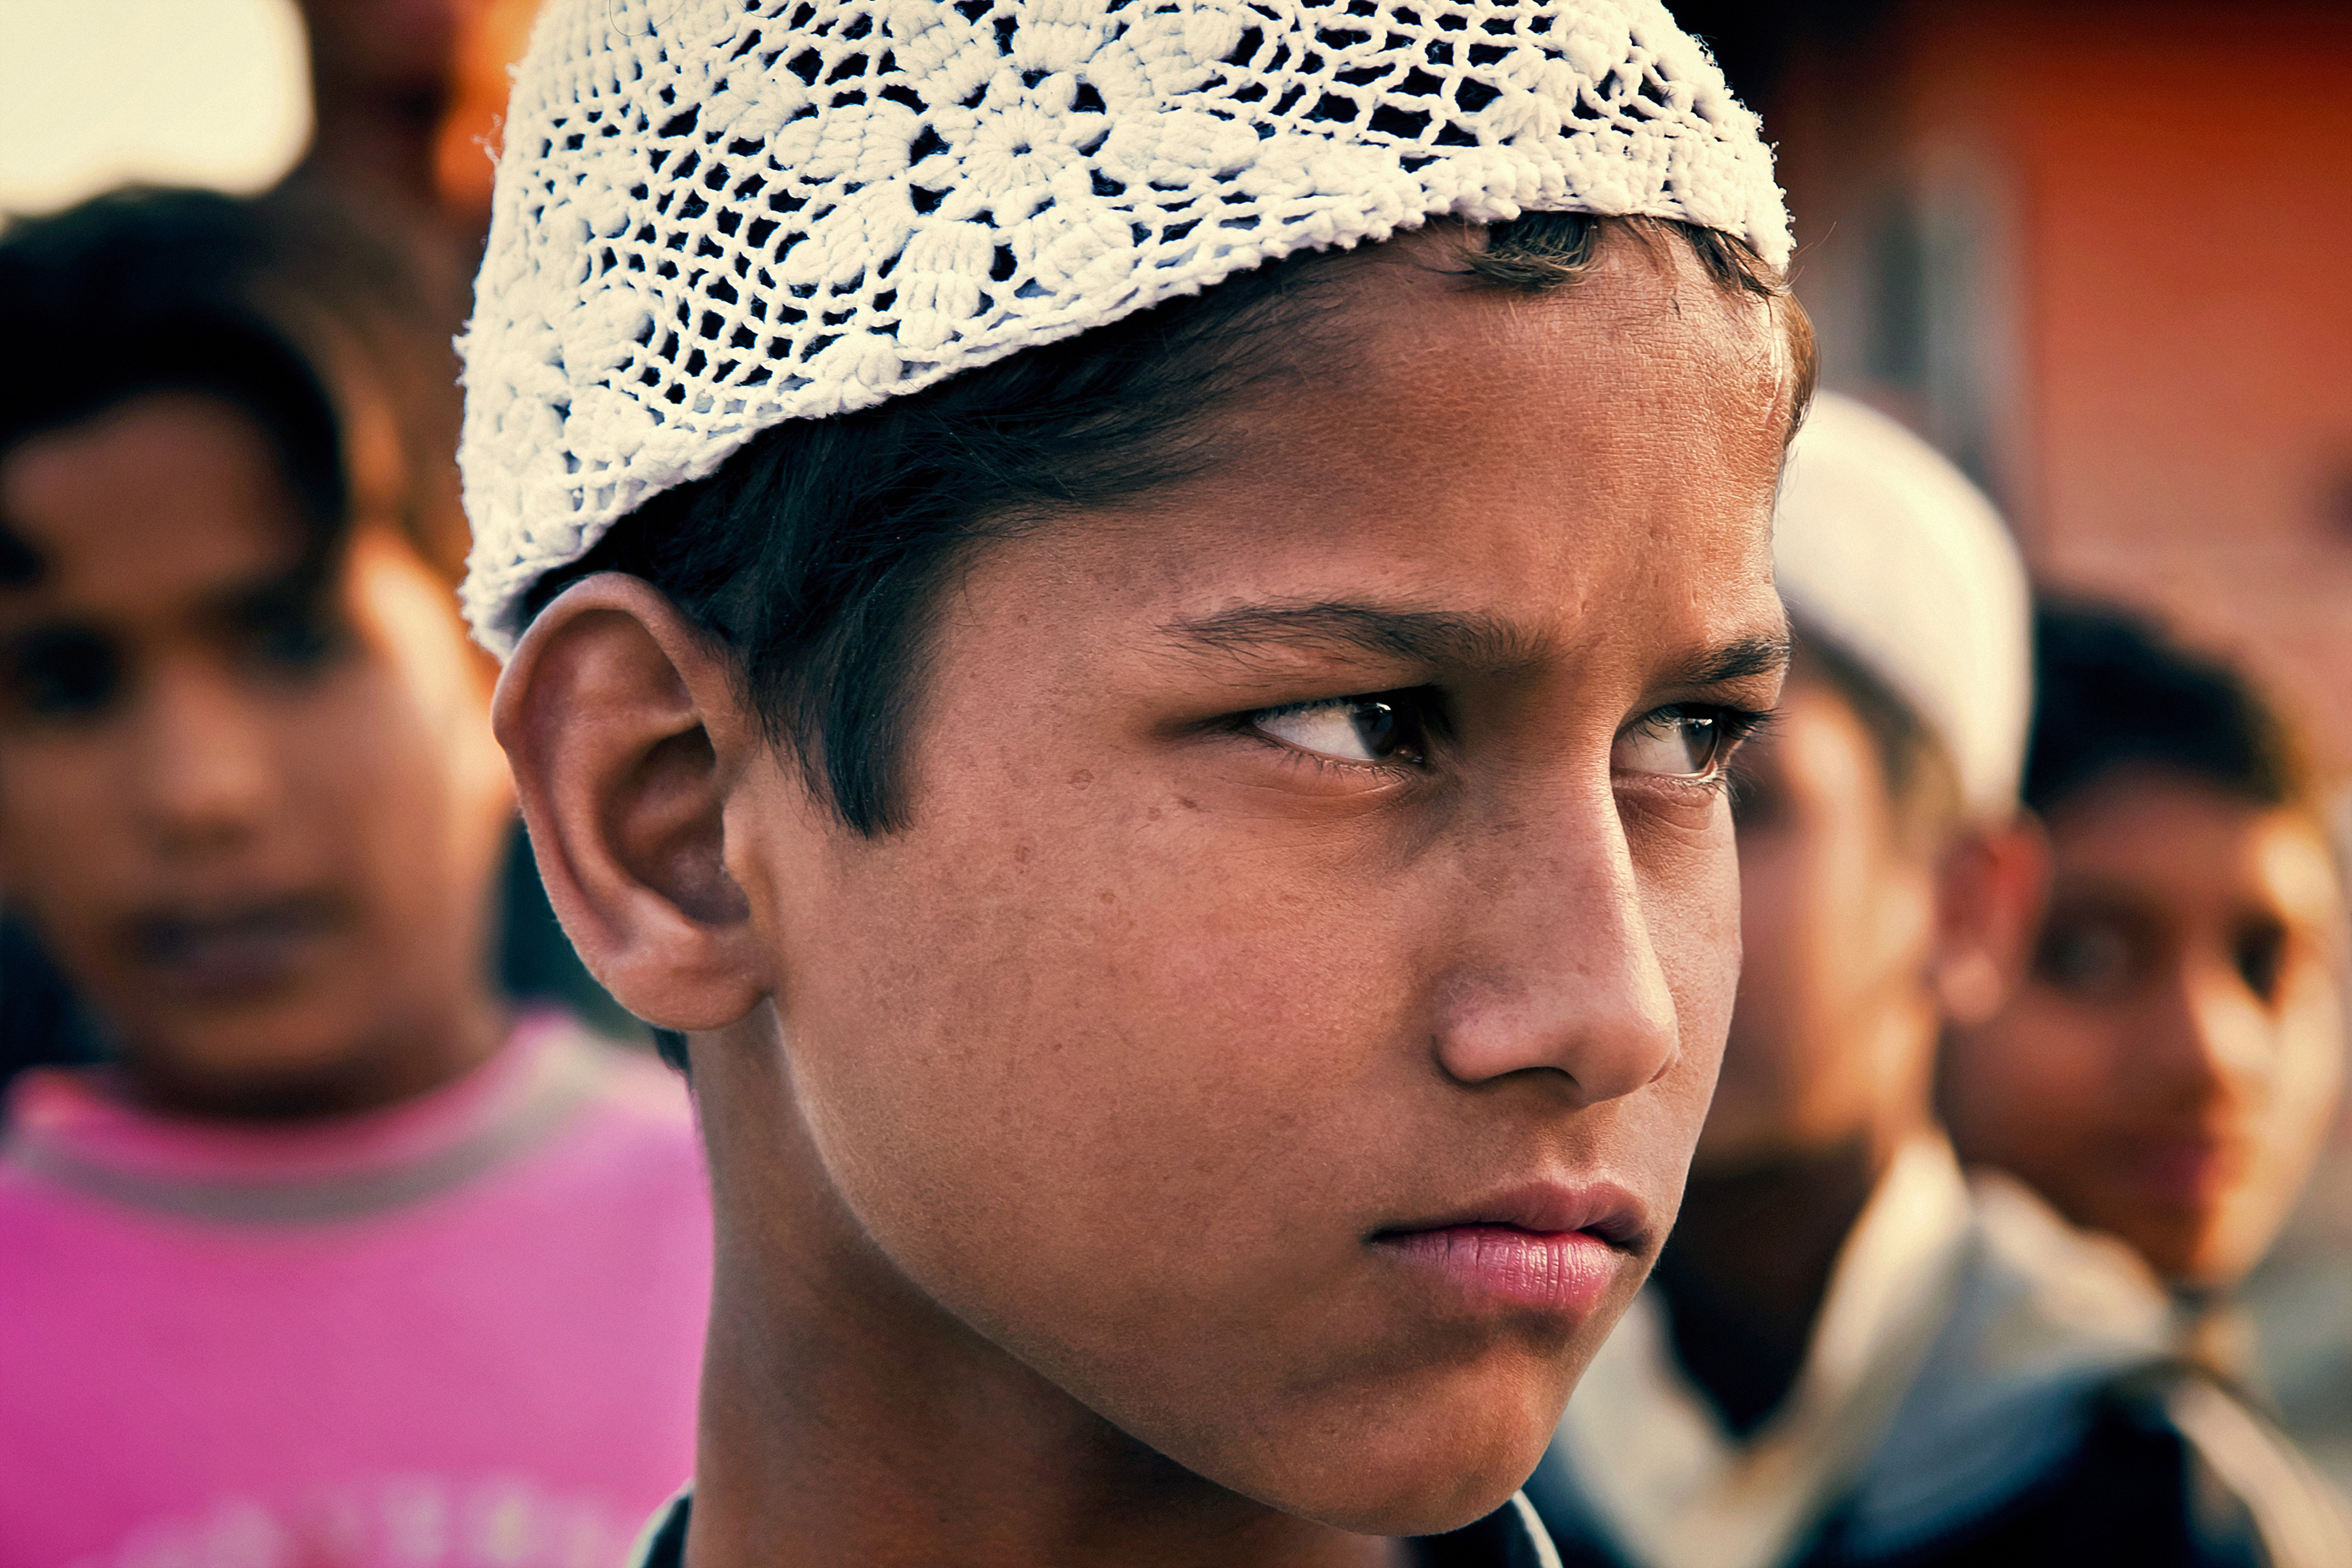
people, forehead, nose, human, headgear, fashion accessory, smile